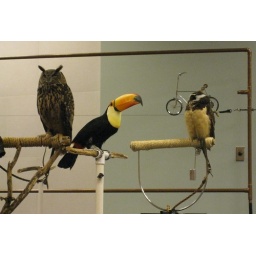
birds in the library